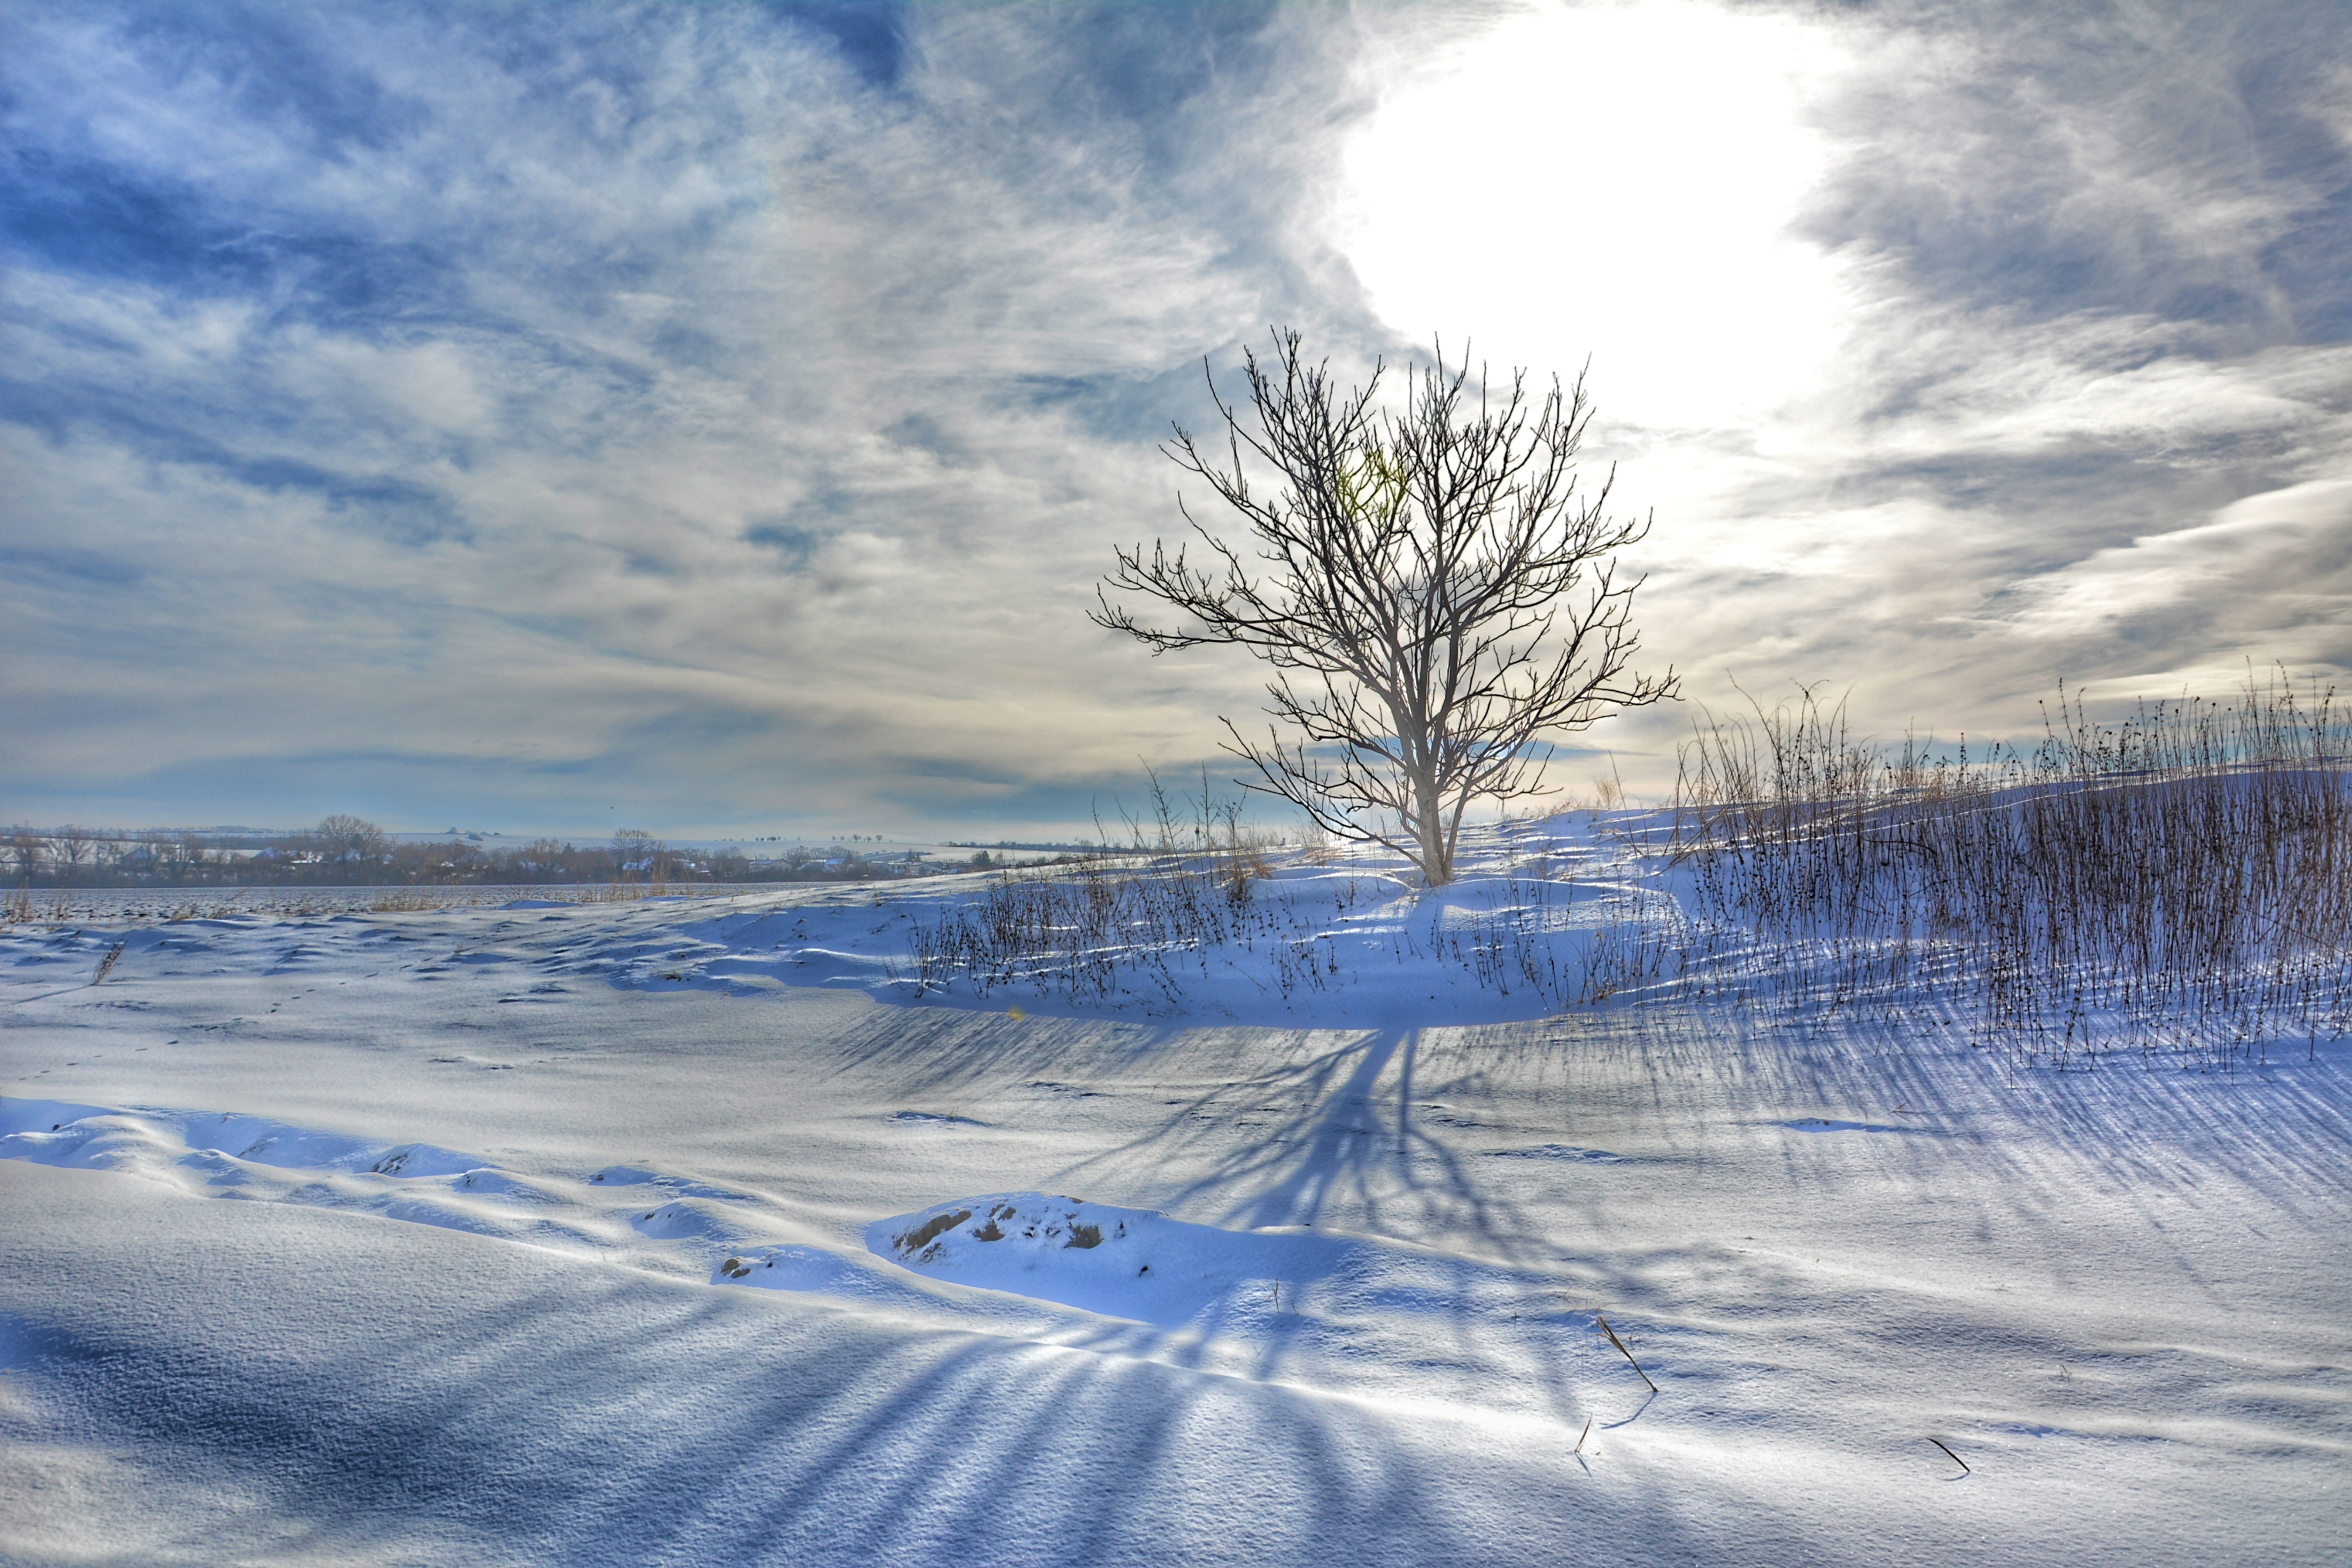
landscape, tree, water, horizon, branch, snow, winter, cloud, sky, sunlight, morning, frost, atmosphere, daytime, ice, evening, reflection, calm, arctic, winter sun, tundra, freezing, phenomenon, slovakia, snowy landscape, meteorological phenomenon, lonely tree, atmosphere of earth, computer wallpaper, winter nature